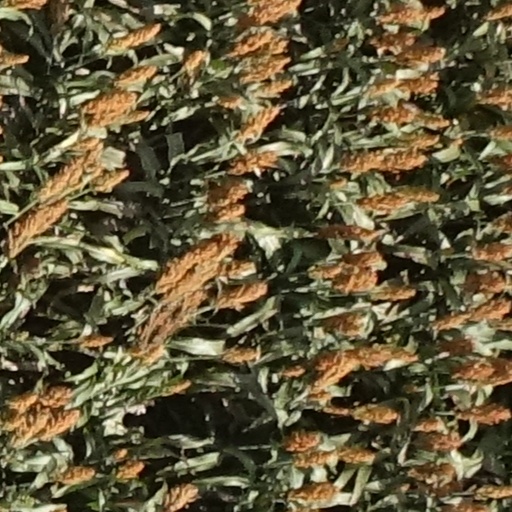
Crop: sorghum